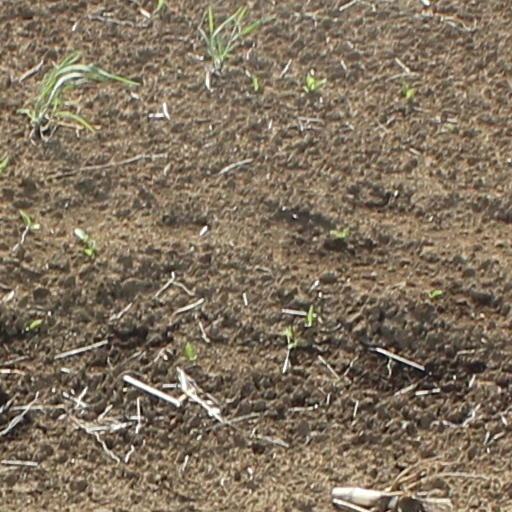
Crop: wheat